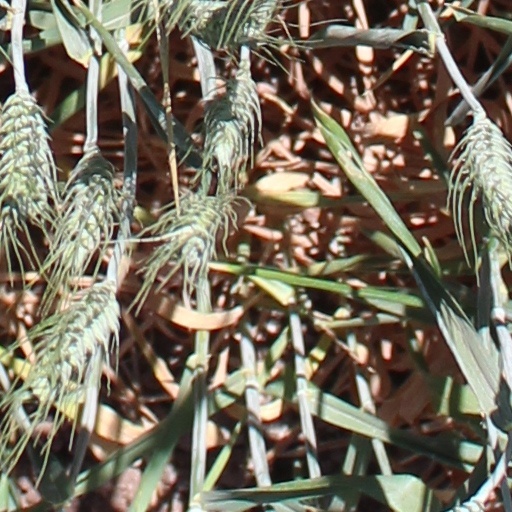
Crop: wheat